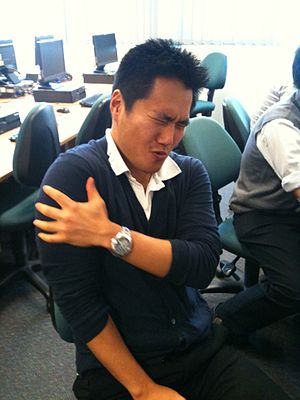
Myalgi
Person med muskelsmerter
Myalgi muskelsmerte eller muskelømhed er et symptom på en lang række lidelser. Oftest ses muskelsmerter i forbindelse med traumer som f.eks. at overstrække en muskelgruppe. Ikke-traumatiske muskelsmerter skyldes ofte virale infektioner, som det ses ved influenza, eller ved autoimmune lidelser som Systemisk lupus erythematosus.